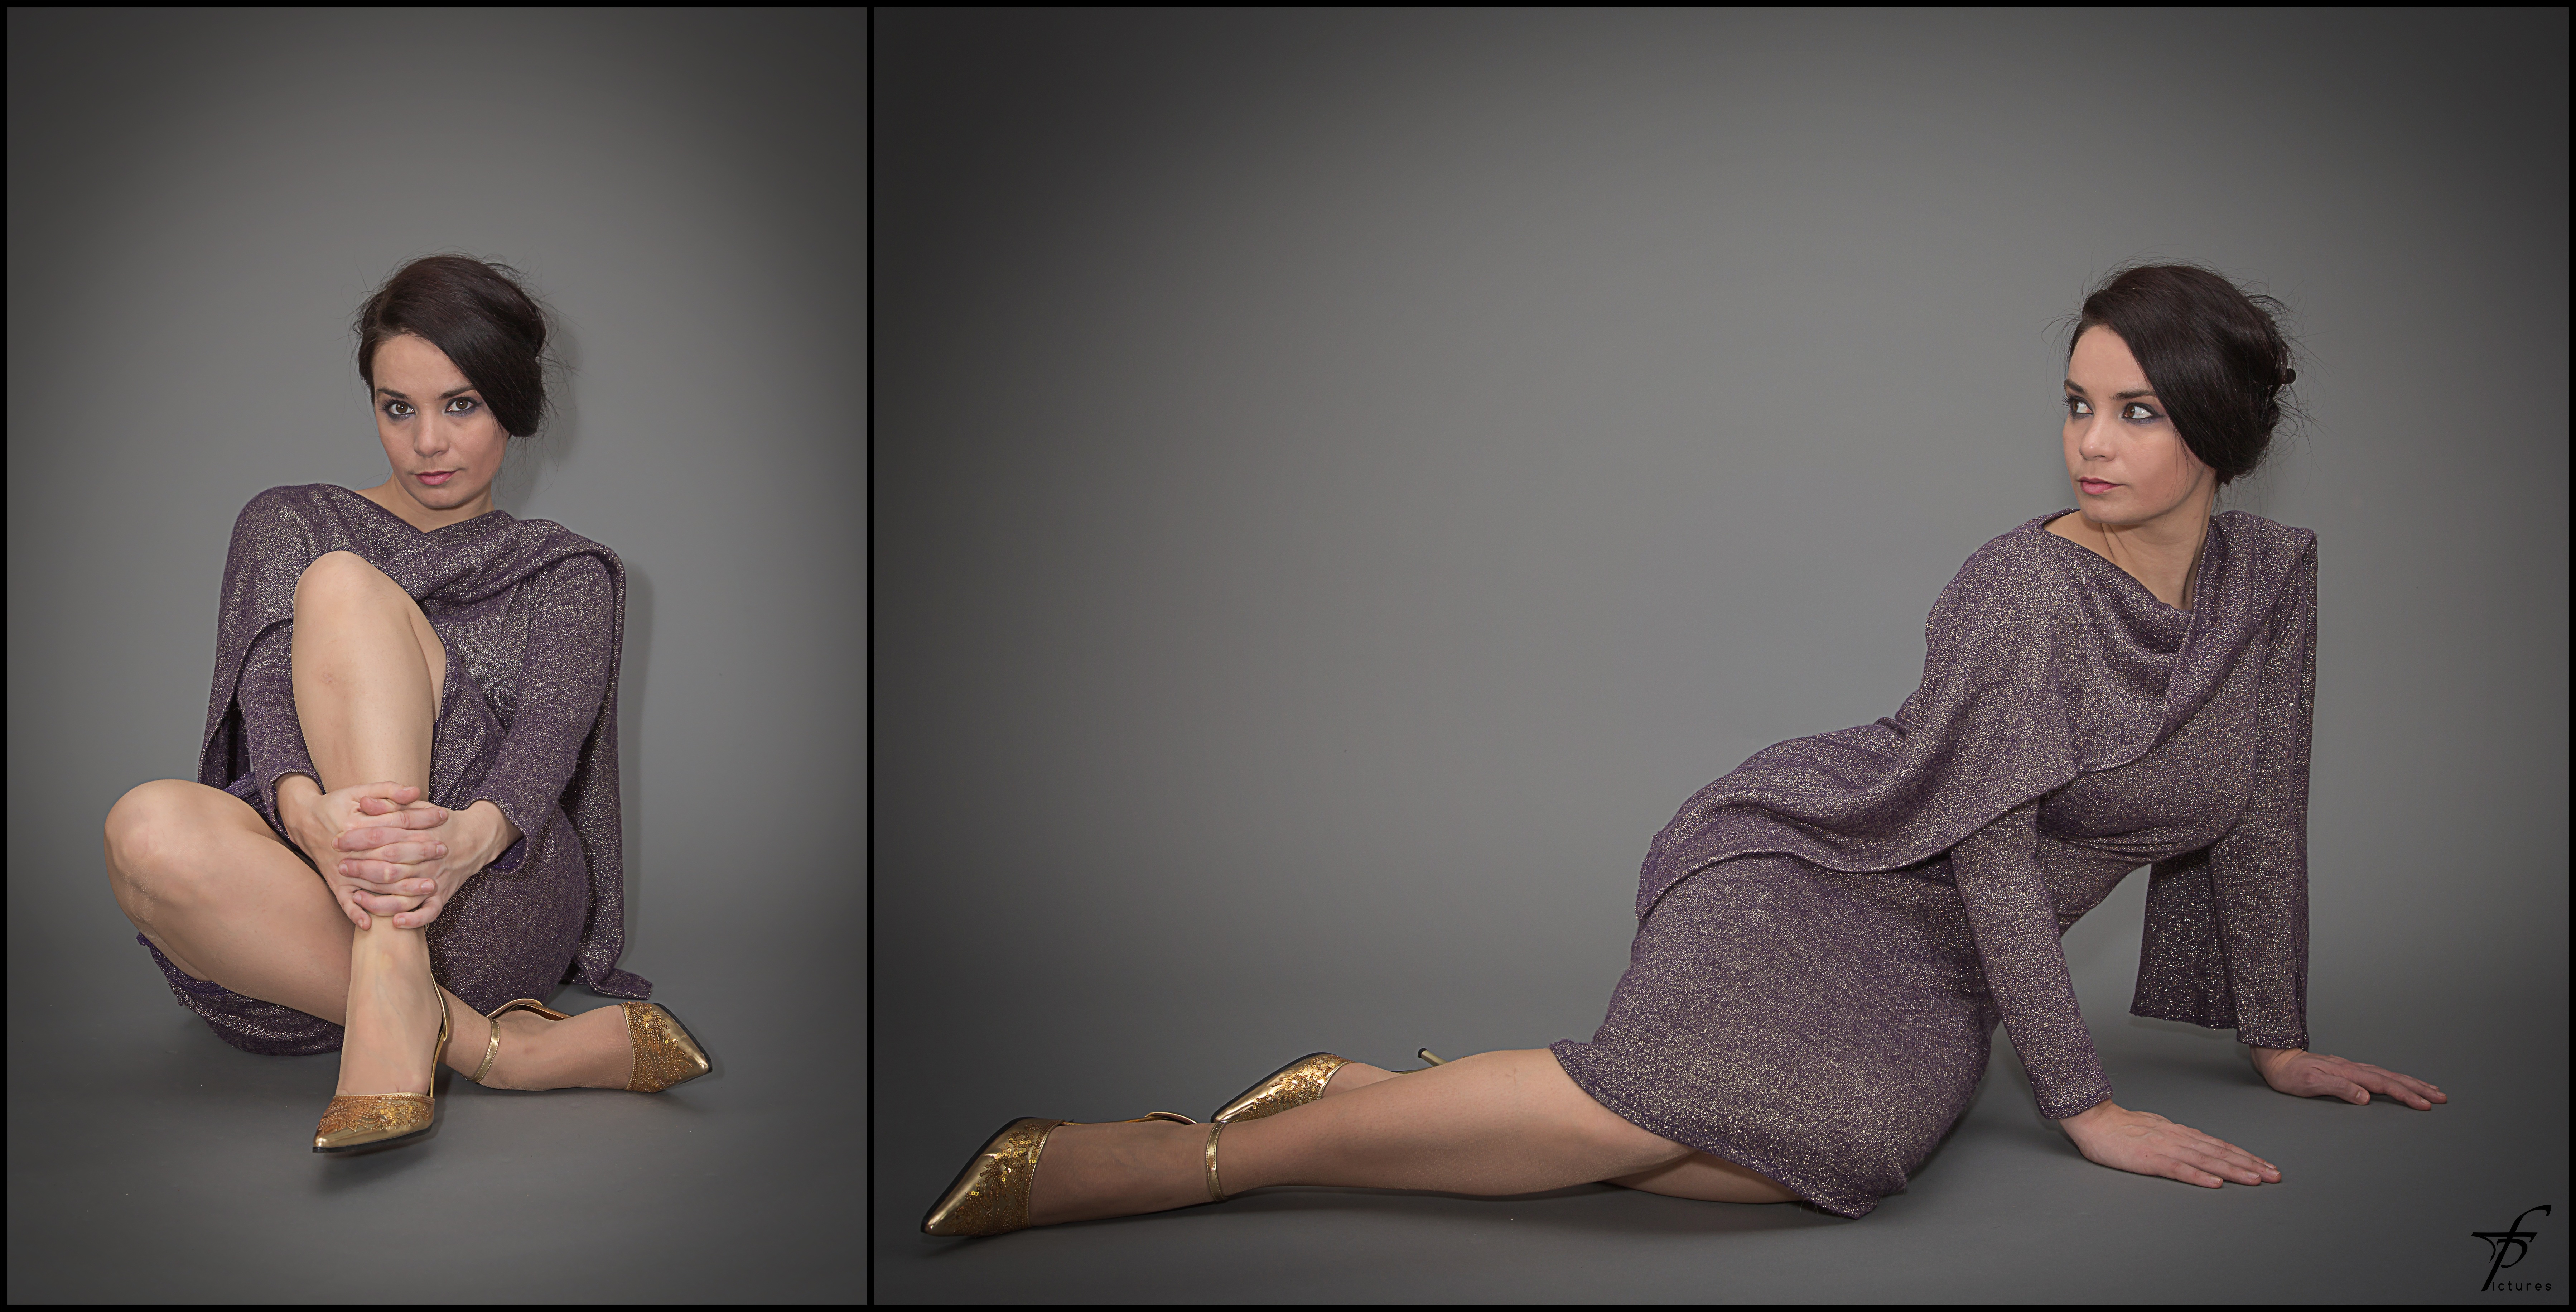
girl, woman, photography, leg, brunette, portrait, model, sitting, studio, fashion, posing, dress, beauty, photo shoot, human positions, art model